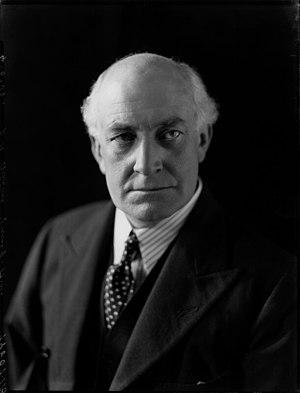
Le Secrétaire financier du Trésor est un poste ministériel subalterne au Trésor britannique. Il s'agit du cinquième rôle ministériel le plus important au sein du Trésor après le premier lord du Trésor, le chancelier de l'Échiquier, le secrétaire en chef du Trésor et le Paymaster General.
Edward Hilton Young, 1ᵉʳ baron Kennet, est un homme politique et écrivain britannique.
La circonscription de Sevenoaks est une circonscription parlementaire britannique. Elle est située dans le Kent, autour des villes de Sevenoaks et Swanley.